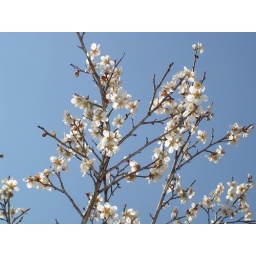
Near an abandoned tea house was this small sakura tree, outlined nicely by the clear blue sky.